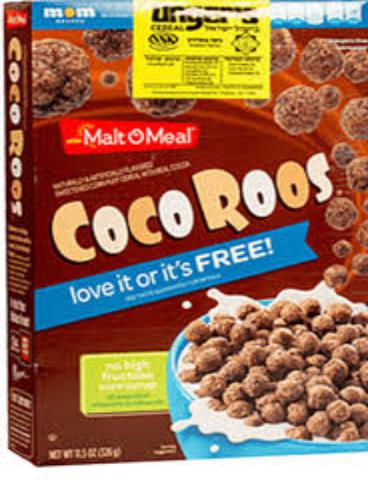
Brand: Coco Roos
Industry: Food